Team Durham

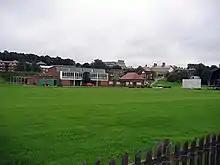
A cricket pavilion joined to a more modern building behind green playing fields, with the sight screens of a cricket pitch to the right

There is a first class cricket ground at the Racecourse, along with other grass pitches and Green Lane Cricket Ground (Durham City Cricket Club), used for some inter-college games and non-first team BUCS matches. The Rugby fives club has two fives courts in the Racecourse pavilion.